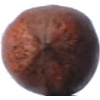
Label: Nut Pecan 1